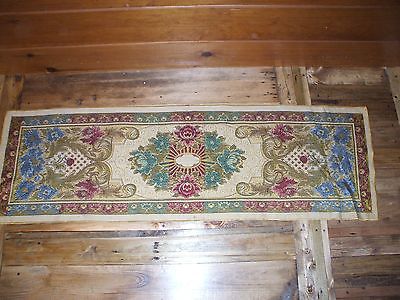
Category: table